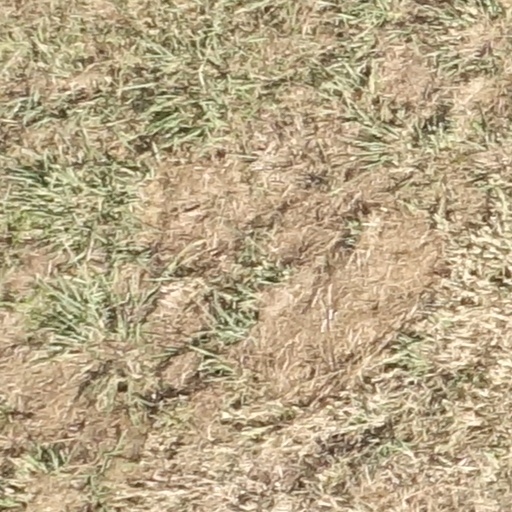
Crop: sorghum